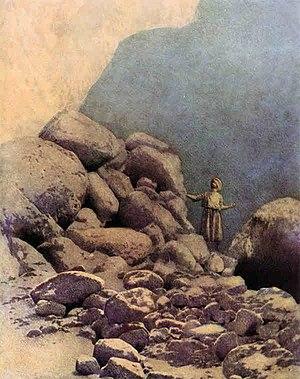
Sinbad le marin, en persan Sindibad, est le nom d'une fable d'origine irakienne qui conte les aventures d'un marin de la ville de Baghdad du temps de la dynastie des Abbassides. Durant ses voyages dans les mers de l'est de l'Afrique et du sud de l'Asie, Sinbad vit de nombreuses aventures fantastiques.